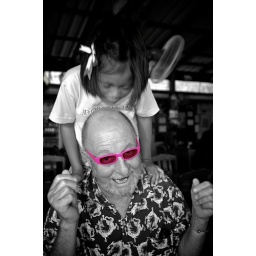
Silly people in pink glasses -